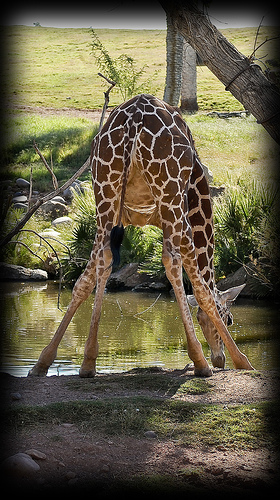
question: どんな天気ですか
answer: 晴れ

question: キリン以外に何か動物はいますか
answer: いない

question: キリンはどこにいますか
answer: 水辺

question: キリンがいる所の地面はどうなっていますか
answer: 土がある

question: 水の側には何がありますか
answer: 石と草

question: 芝生が植えてある所に木はいくつありますか
answer: 3つ

question: キリンは何をしていますか
answer: 水に顔を近づけている

question: 水はどれくらいの深さですか
answer: キリンの足の先がつかるくらい